Weightlifting

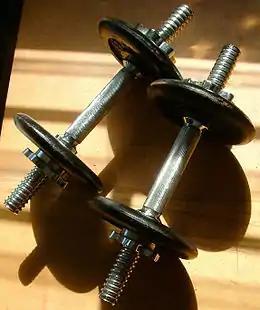
A pair of adjustable dumbbells with plates

Weightlifting or weight lifting generally refers to physical exercises and sports in which people lift weights, often in the form of dumbbells, barbells or machines. People engage in weightlifting for a variety of different reasons. These can include: developing physical strength; promoting health and fitness; competing in weightlifting sports; and developing a muscular and aesthetic physique.